Valerie, Lady Meux

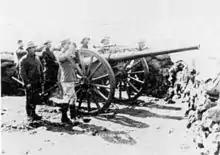
A QF 12-pounder naval gun of the "Elswick Battery". Lady Meux paid for six naval 12-pounder artillery guns to be sent out on special field carriages to the British troops.

Langdon claimed to have been an actress, but was apparently on the stage for only a single season. She worked at the Surrey Music Hall in a pantomime. She is believed to have met Sir Henry Meux at the Casino de Venise in Holborn, where she worked as a banjo-playing barmaid and had a stage name Val Langdon. She married him in London on 27 October 1878.